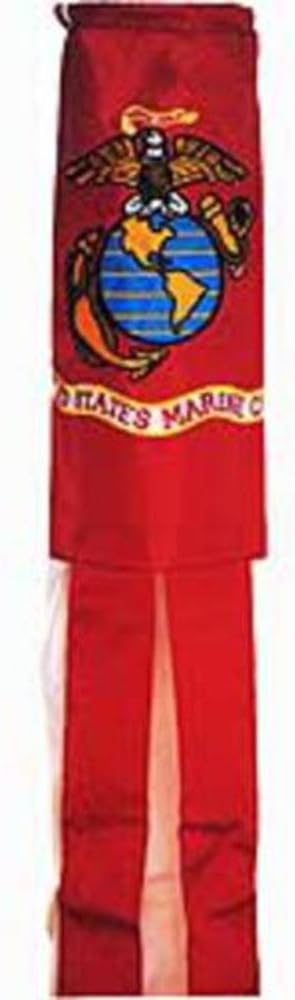
U.S.M.C. Embroidered Windsock 60"
Category: Amazon Home
U.S.M.C. Embroidered Windsock 60"
Features: Embroidered | Brilliant colors | 60 inch